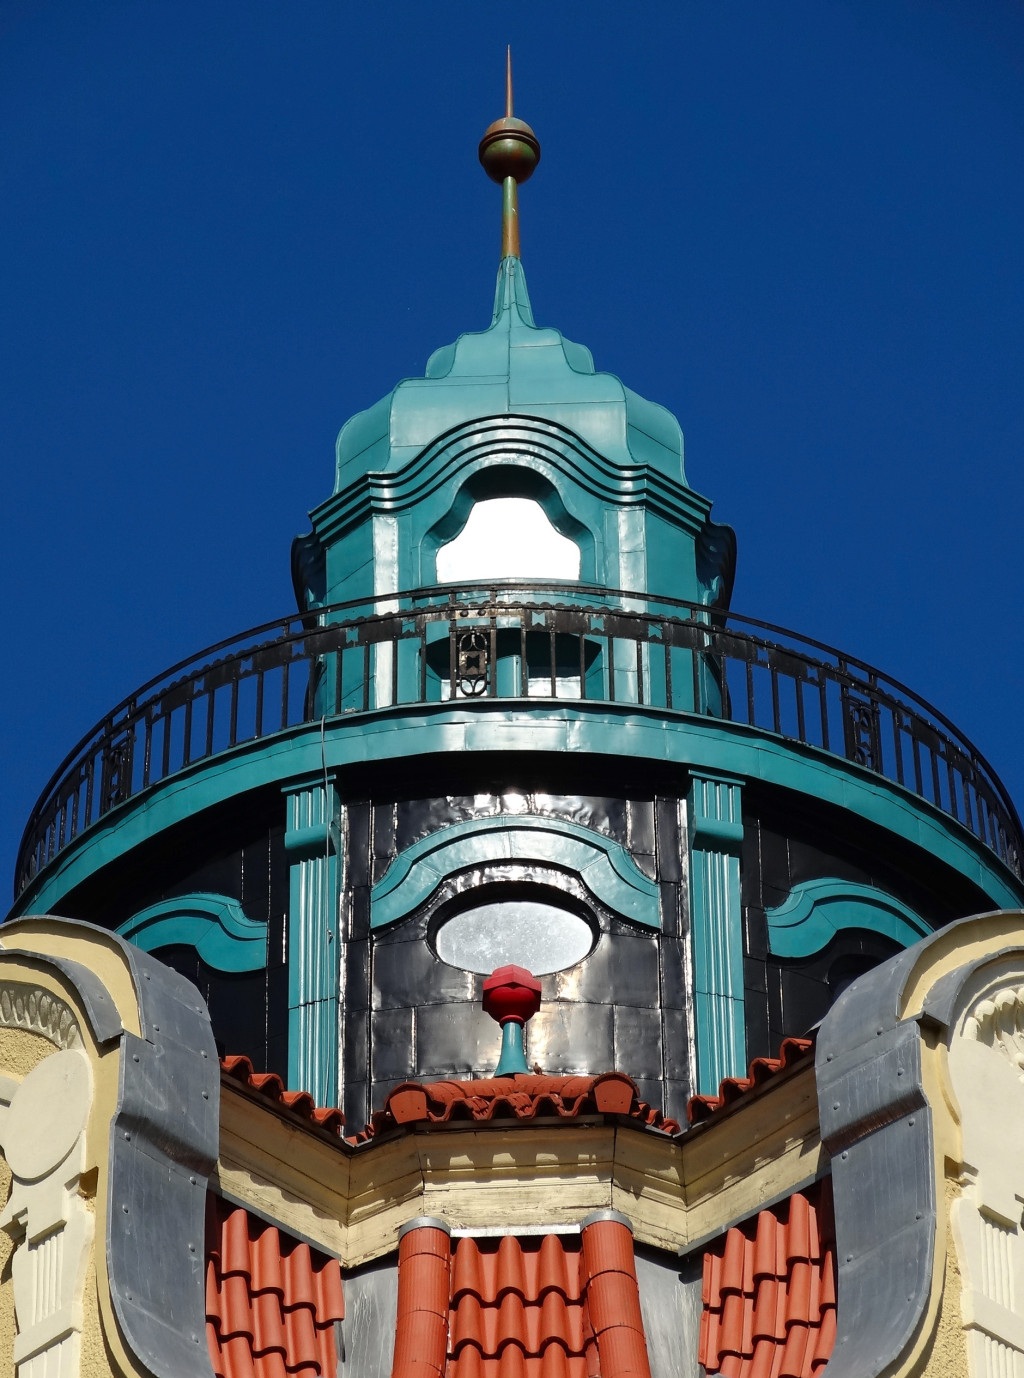
architecture, roof, building, railing, amusement park, tower, landmark, facade, exterior, dome, metropolis